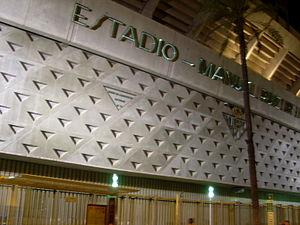
Le stade Benito-Villamarín est un stade de football situé à Séville, dans la communauté autonome d’Andalousie, en Espagne. Il est situé dans le district de Bellavista–La Palmera.